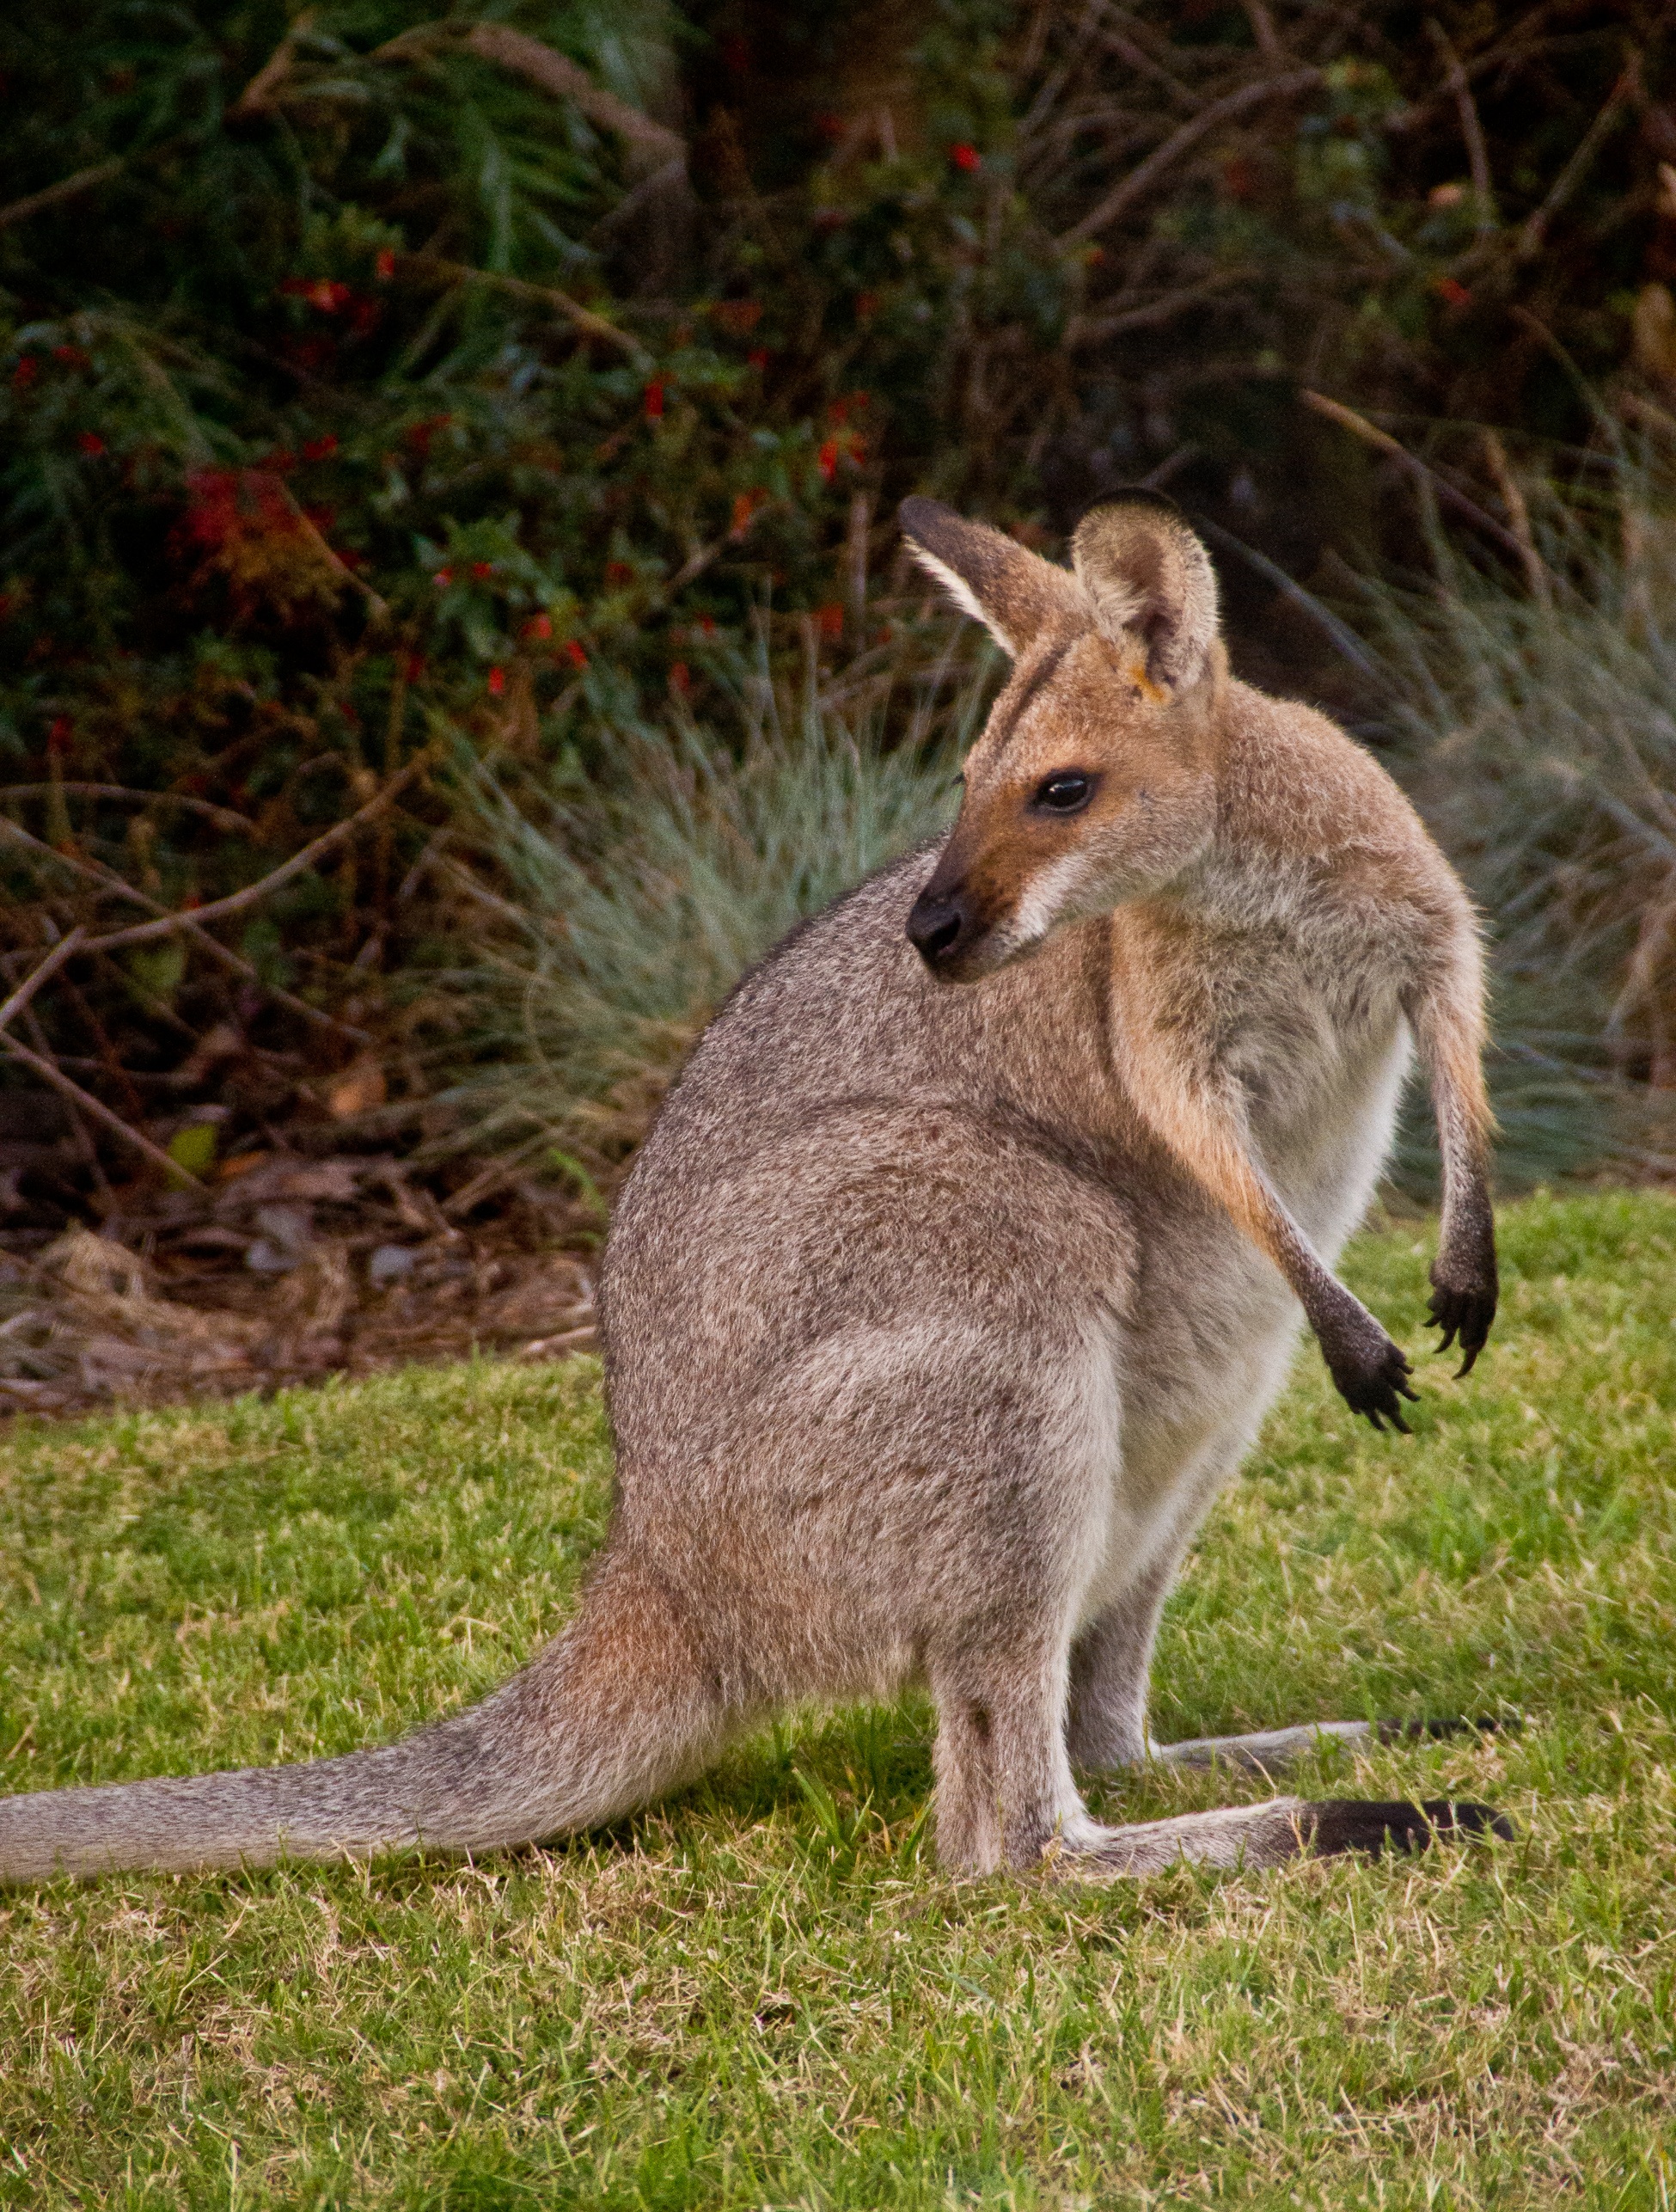
wildlife, wild, mammal, fauna, kangaroo, wallaby, australia, vertebrate, queensland, marsupial, macropodidae, rednecked wallaby, kit fox, grey fox